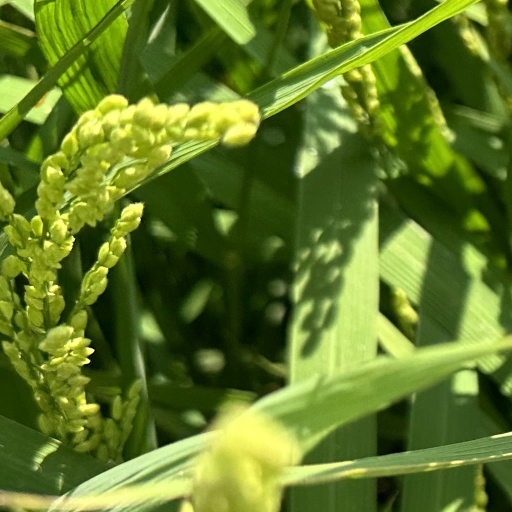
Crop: rice